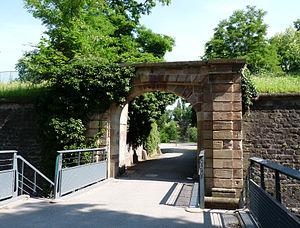
Fortification Vauban (Parc de la Citadelle, Strasbourg)
Cet article donne une liste des voies de la ville de Strasbourg, en France, classées par quartier.